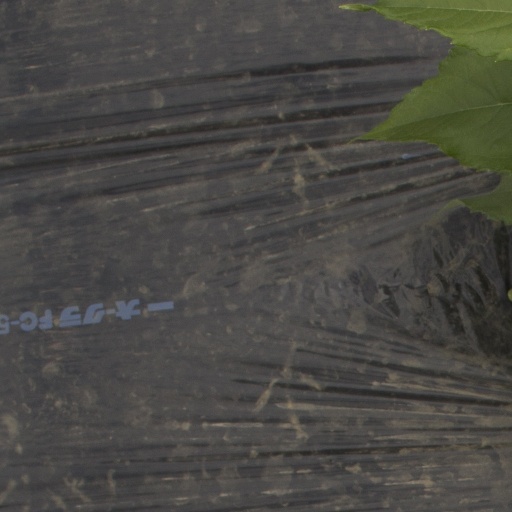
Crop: Jerusalem artichoke